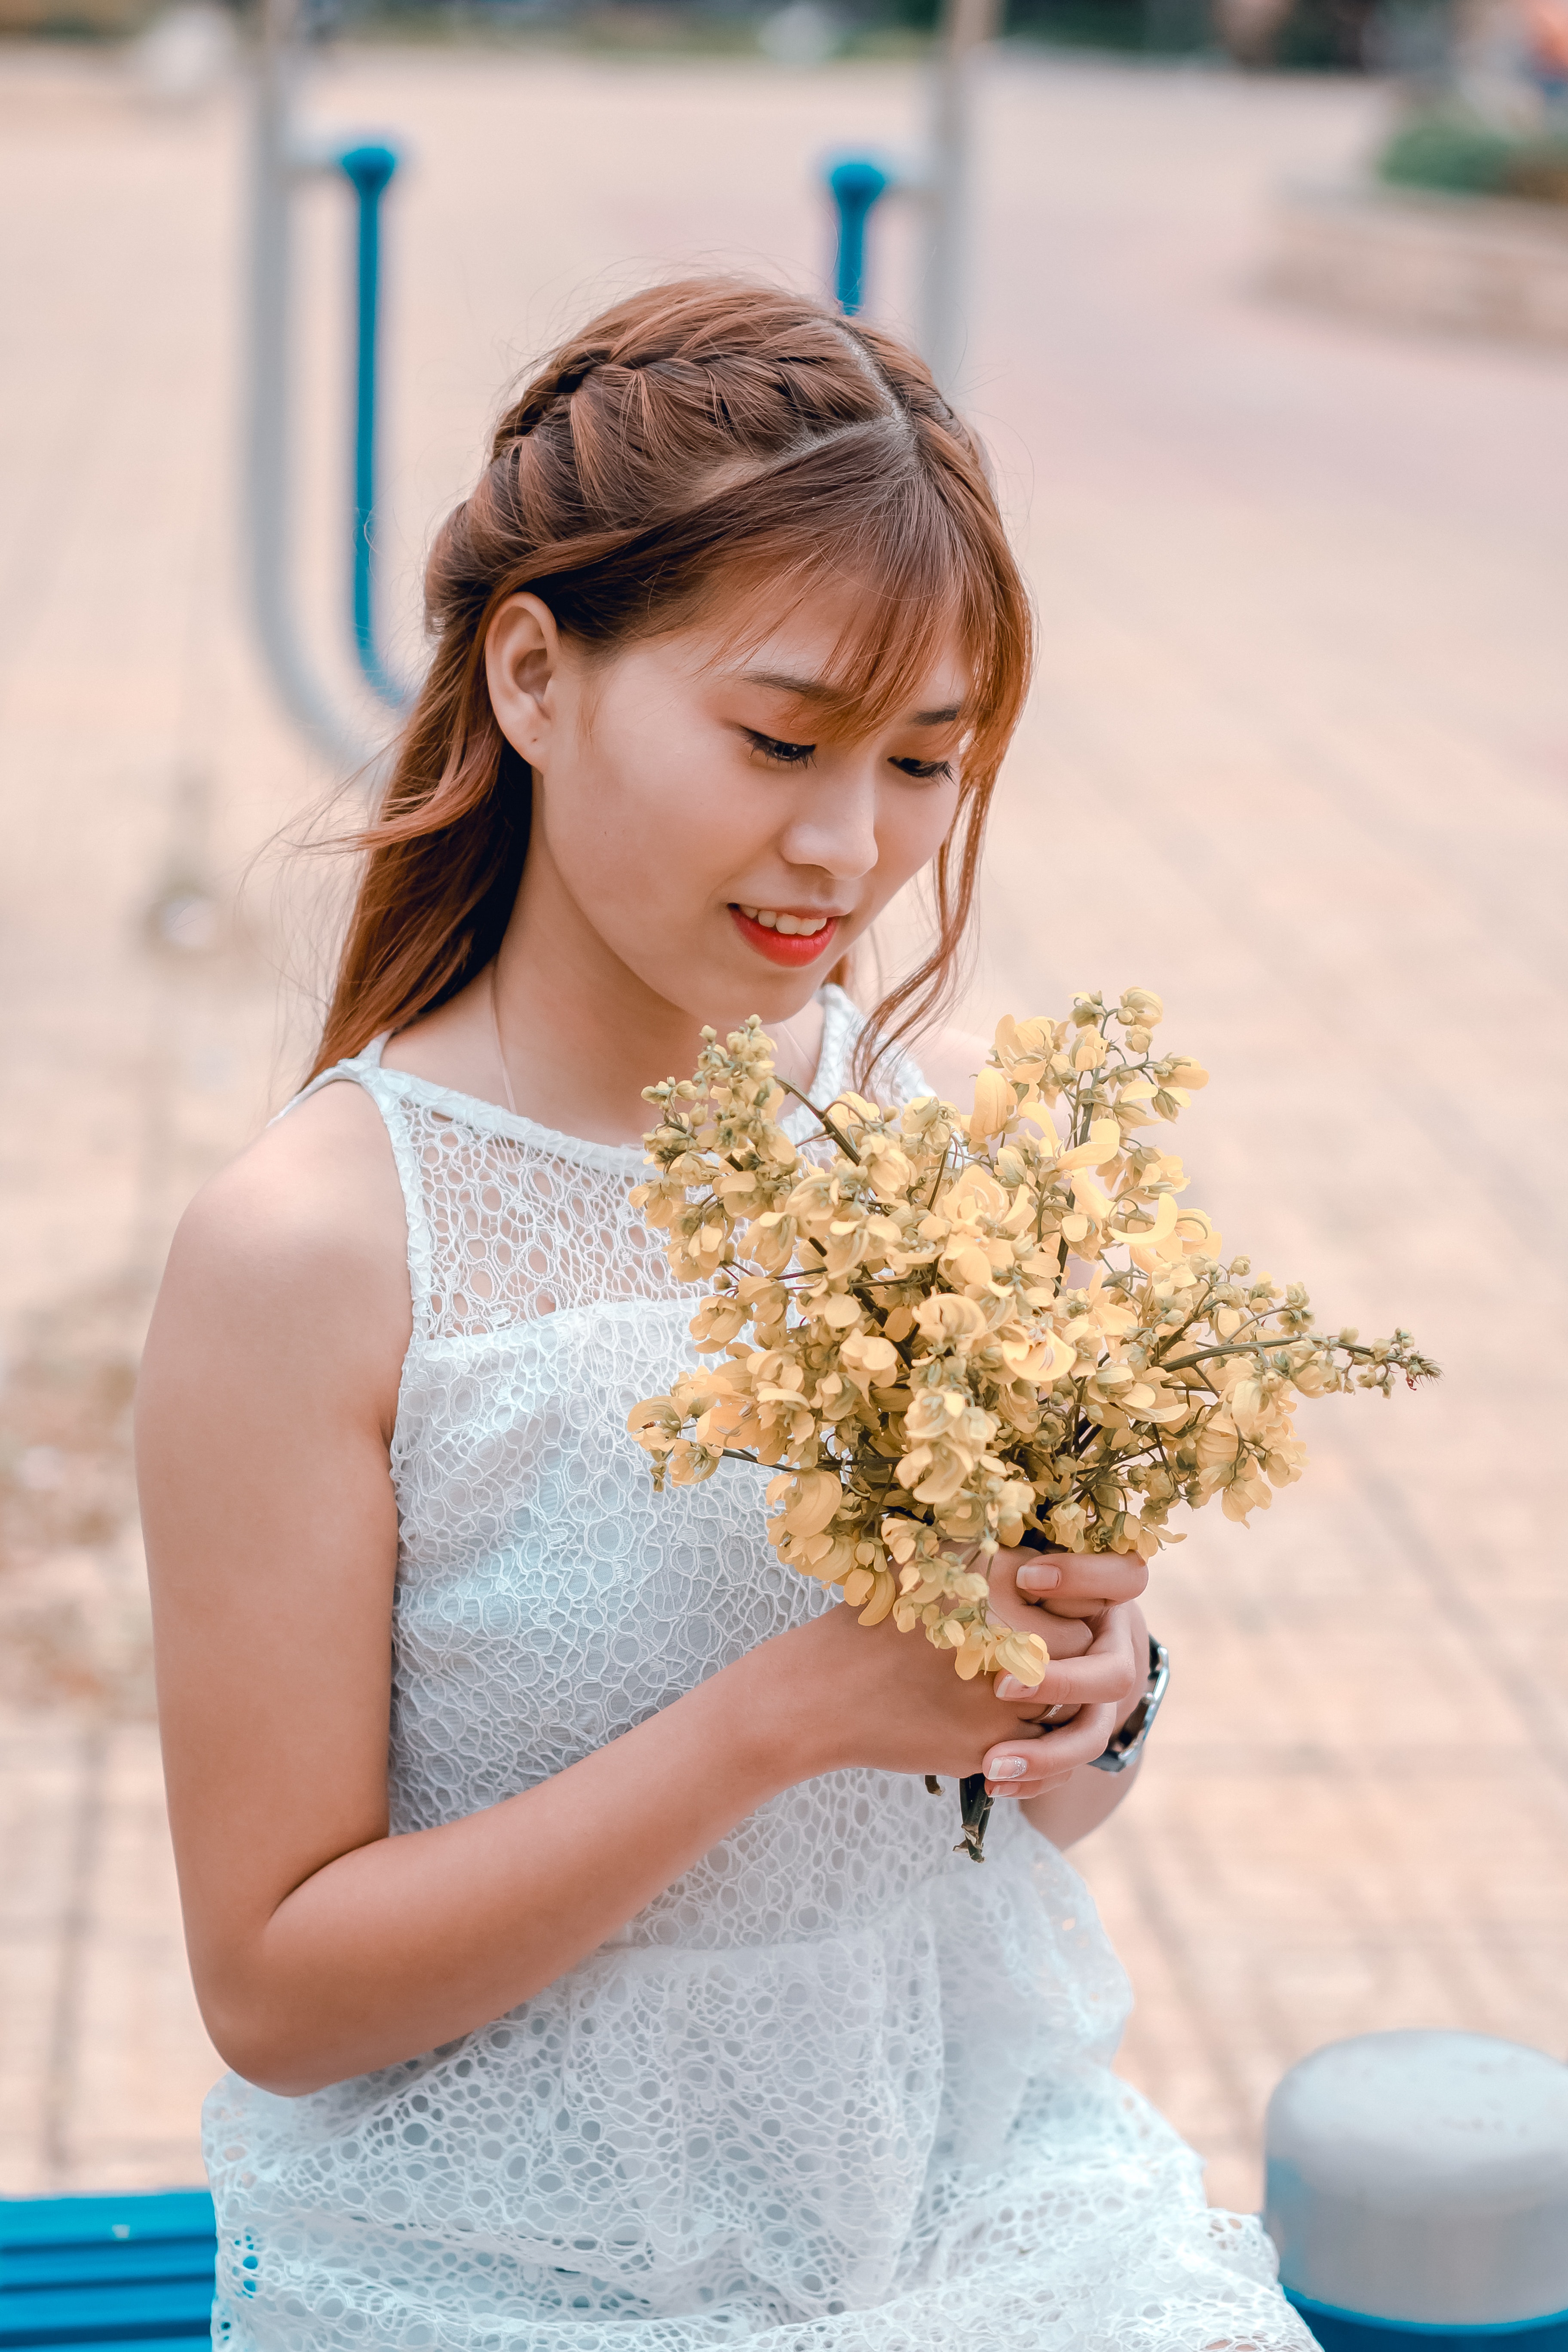
hair, photograph, white, blue, beauty, yellow, bouquet, hairstyle, snapshot, blond, flower, child, summer, dress, floral design, photography, smile, spring, plant, long hair, floristry, flower arranging, vacation, happy, photo shoot, fashion accessory, sand, cut flowers